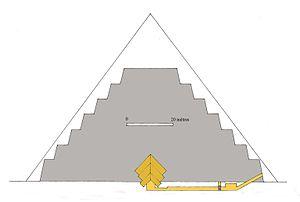
La pyramide de Néferirkarê est édifiée sur le flanc sud-ouest du promontoire d'Abousir. Elle est celle qui a le mieux résisté parmi les pyramides du site et domine encore cette nécropole royale de la Vᵉ dynastie.